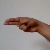
The image shows a hand gesture representing the letter 'H' in Indian Sign Language.